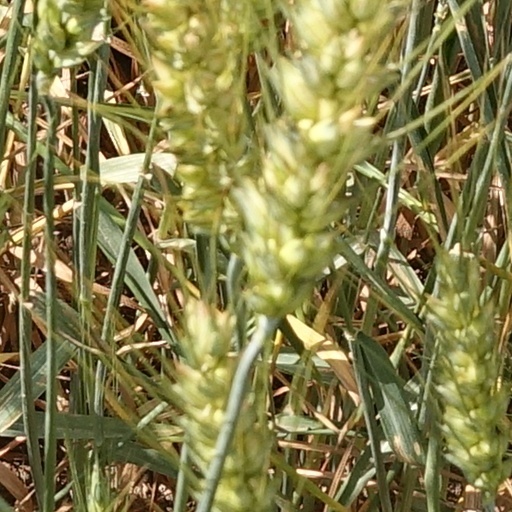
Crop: wheat